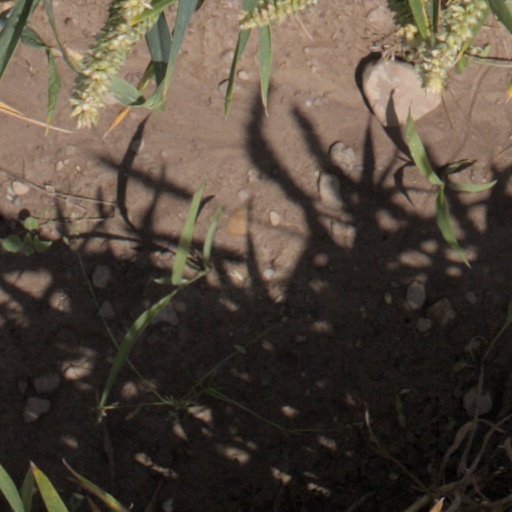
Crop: wheat